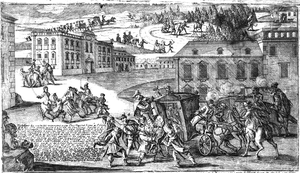
Un enlèvement, rapt, ravissement ou kidnapping est l'action qui consiste à s'emparer de quelqu'un et à le détenir, contre sa volonté, généralement par la force, souvent dans l'intention de l'échanger contre une rançon ou une compensation en nature : libération de prisonniers, fourniture d'armes, impunité pour certains chefs d'État ou criminels… Un enlèvement peut aussi être réalisé sans perspective de libérer la victime, notamment lorsque le but est de pouvoir abuser de celle-ci sexuellement.